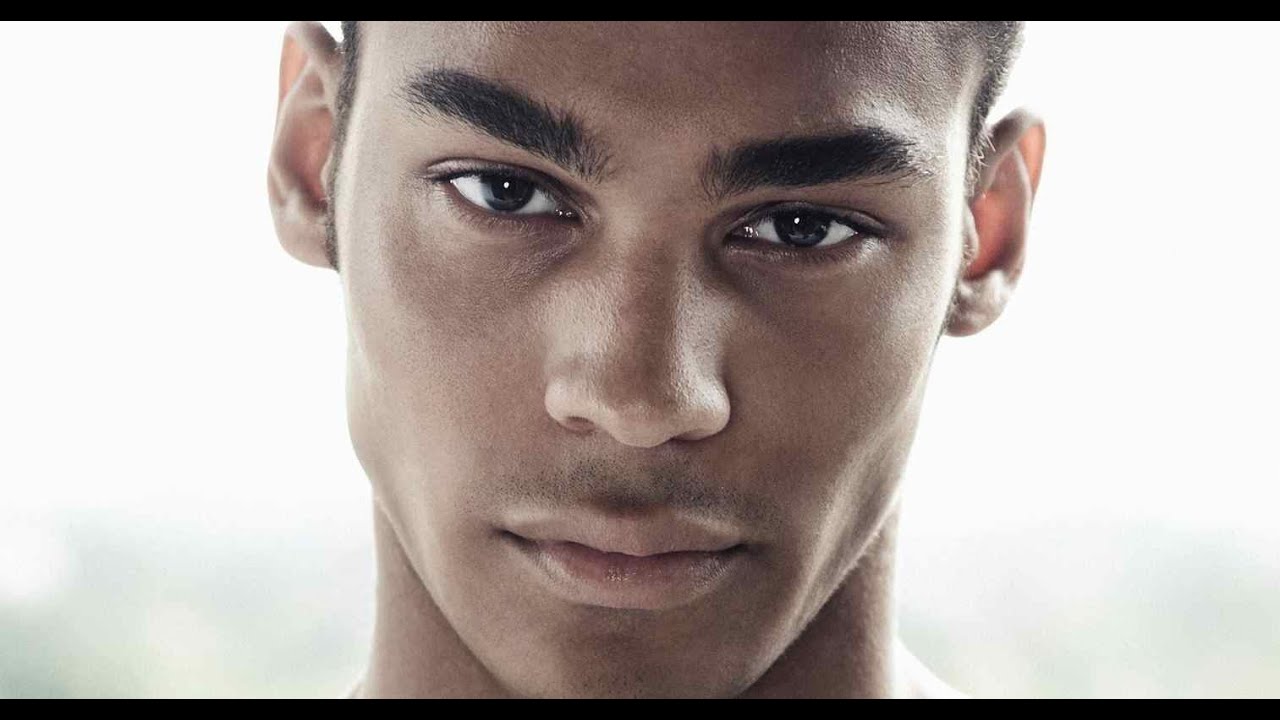
Portrait style: Real Portrait